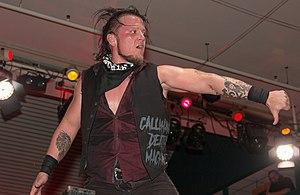
Samuel A. Johnston est un catcheur américain plus connu sous le nom de Sami Callihan. Il travaille actuellement à Impact Wrestling.